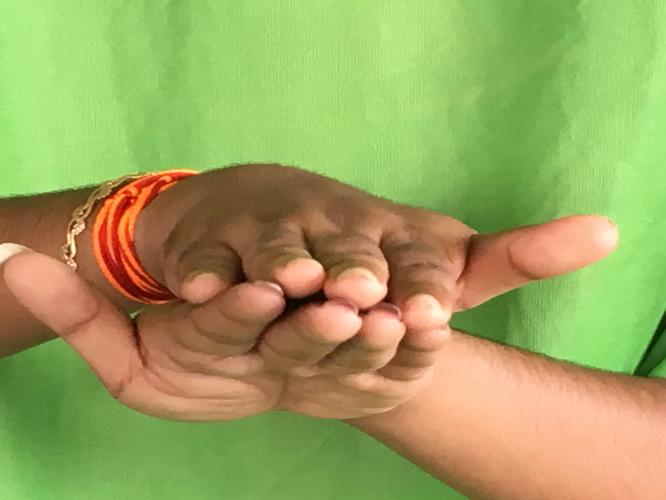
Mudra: Matsya
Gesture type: double_hand